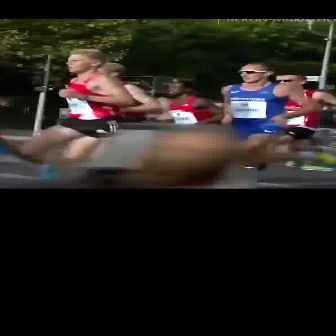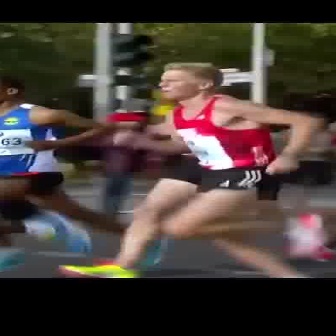
  Please identify the target specified by the bounding box [16,48,156,188] in the first image and locate it in the second image. Return the coordinates in [x_min,y_min,x_max,y_max] format.
Answer: [108,62,323,277]